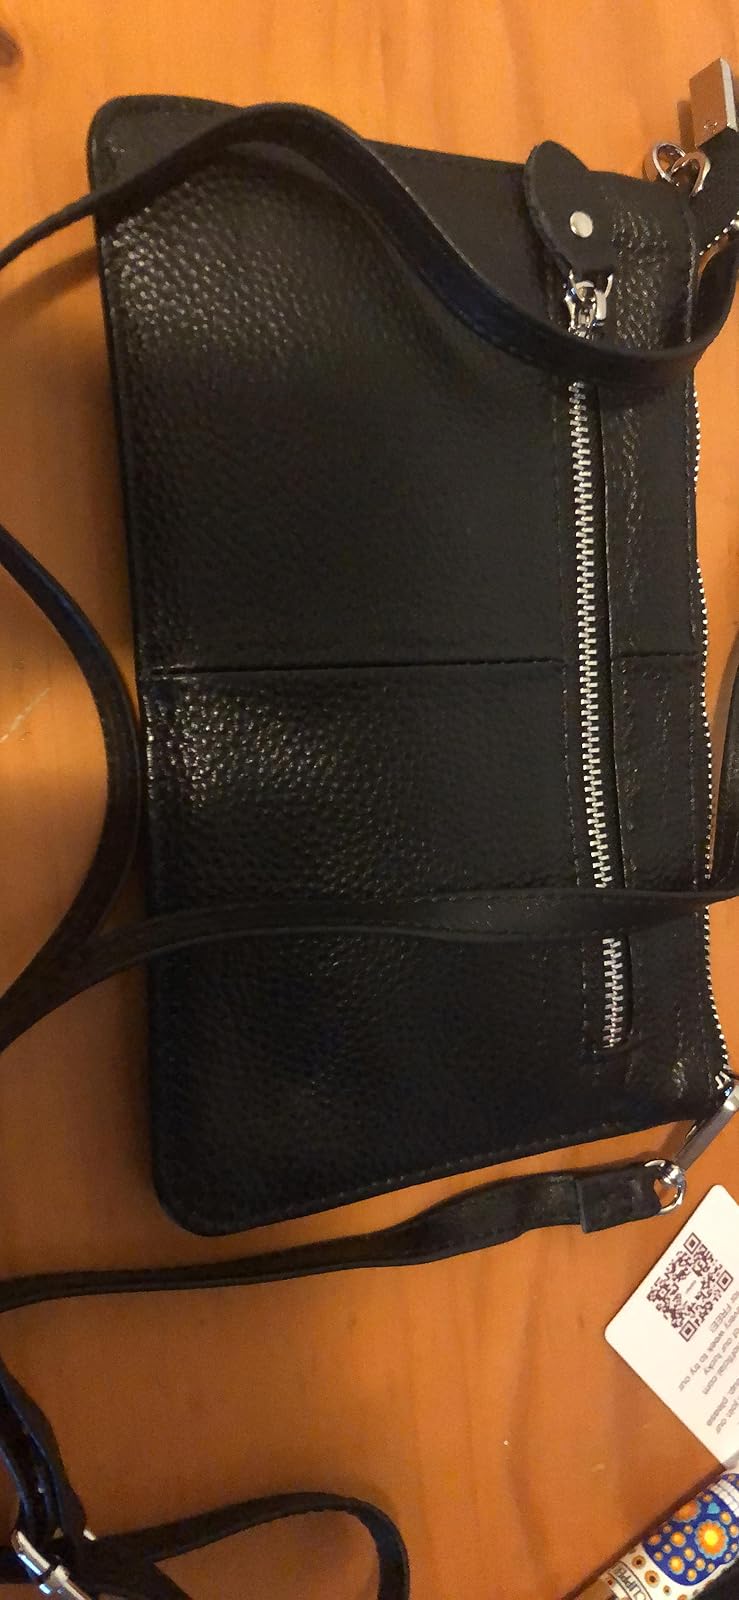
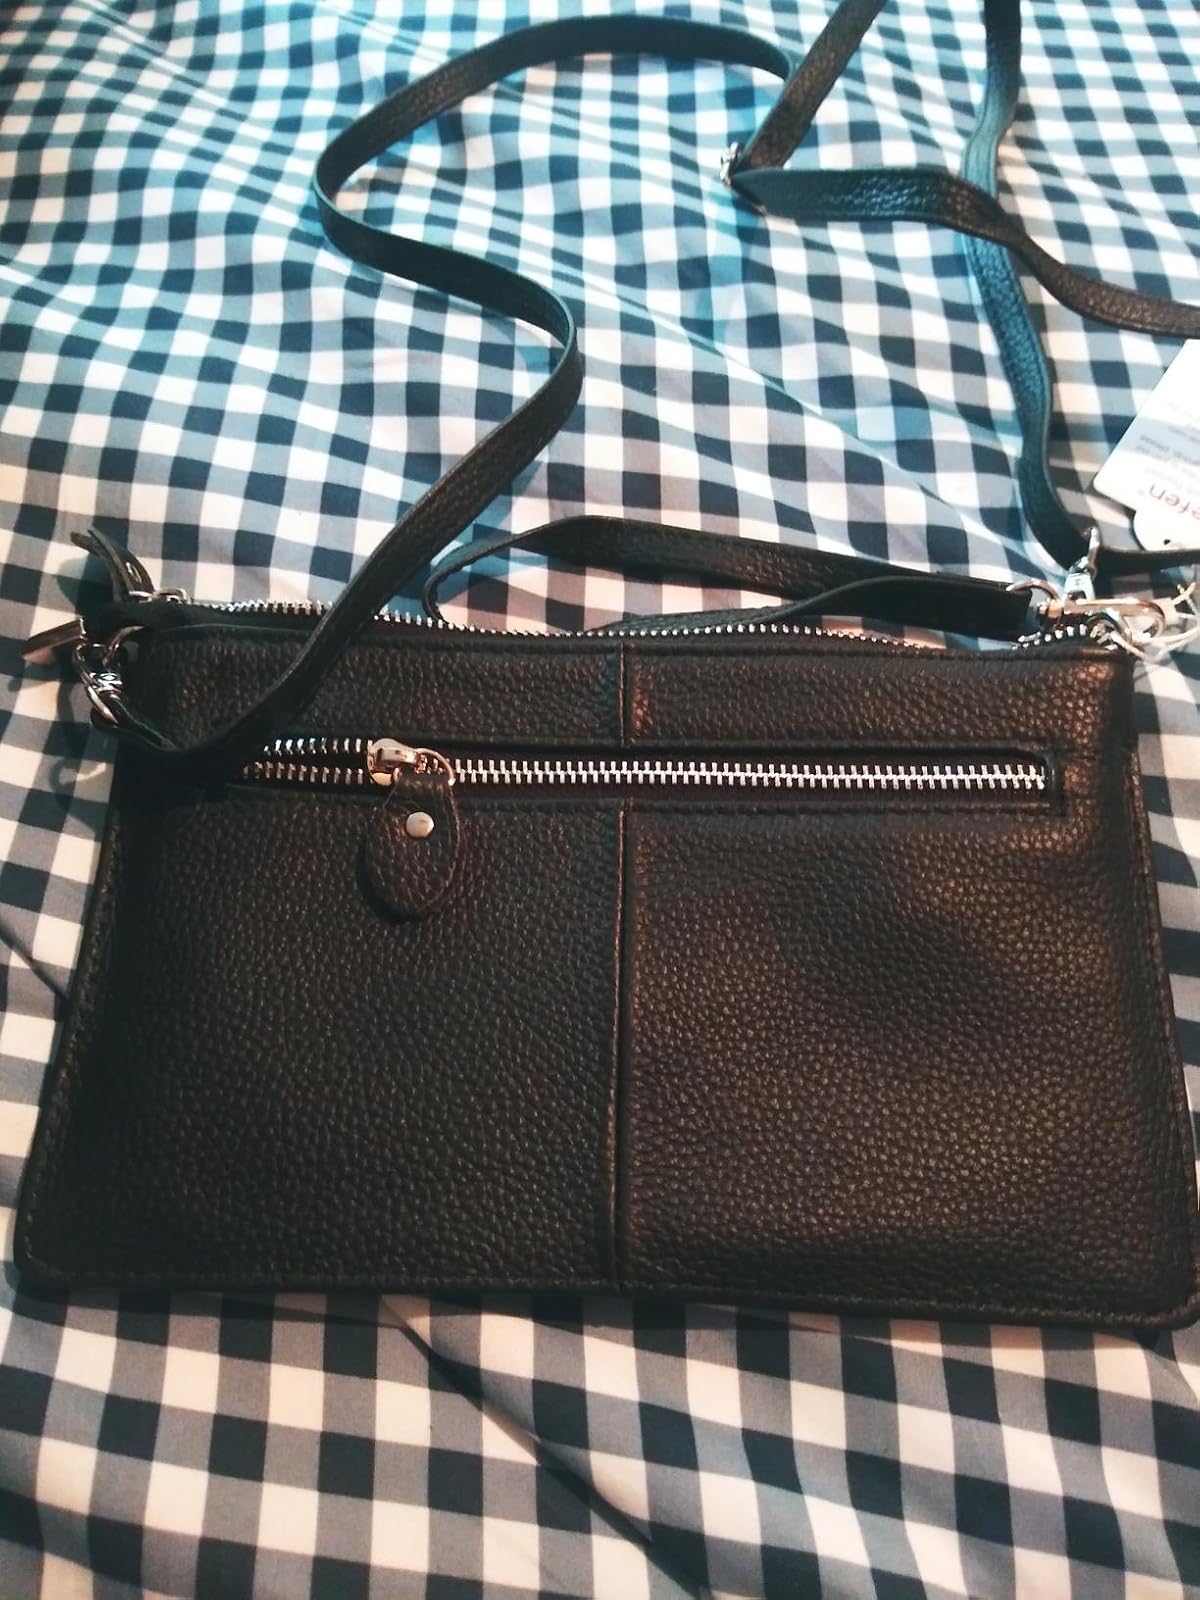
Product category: accessories_handbag
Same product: yes